Invasion of Isle Bonaparte

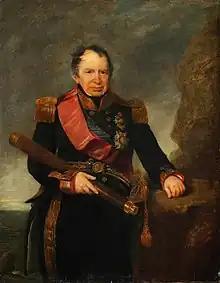
1832 portrait of Rowley by Andrew Morton

France's Indian Ocean colonies of Isle Bonaparte and Isle de France had provided a secure base for French privateers and French Navy frigates to operate against British shipping in the region for the entire French Revolutionary and Napoleonic Wars. In 1808, determined to capitalise on this poorly defended region of British trade, the French government ordered Commodore Jacques Hamelin in "Vénus" to sail to Isle de France where he would be joined by three other large and powerful frigates with specific orders to target British trade. Dispersing his frigates into the Bay of Bengal, Hamelin had some success during 1809: "Caroline" capturing two East Indiamen at the action of 31 May 1809 and Hamelin himself seizing three at the action of 18 November 1809. The French squadron also captured a number of smaller British warships and the large Portuguese frigate "Minerve".